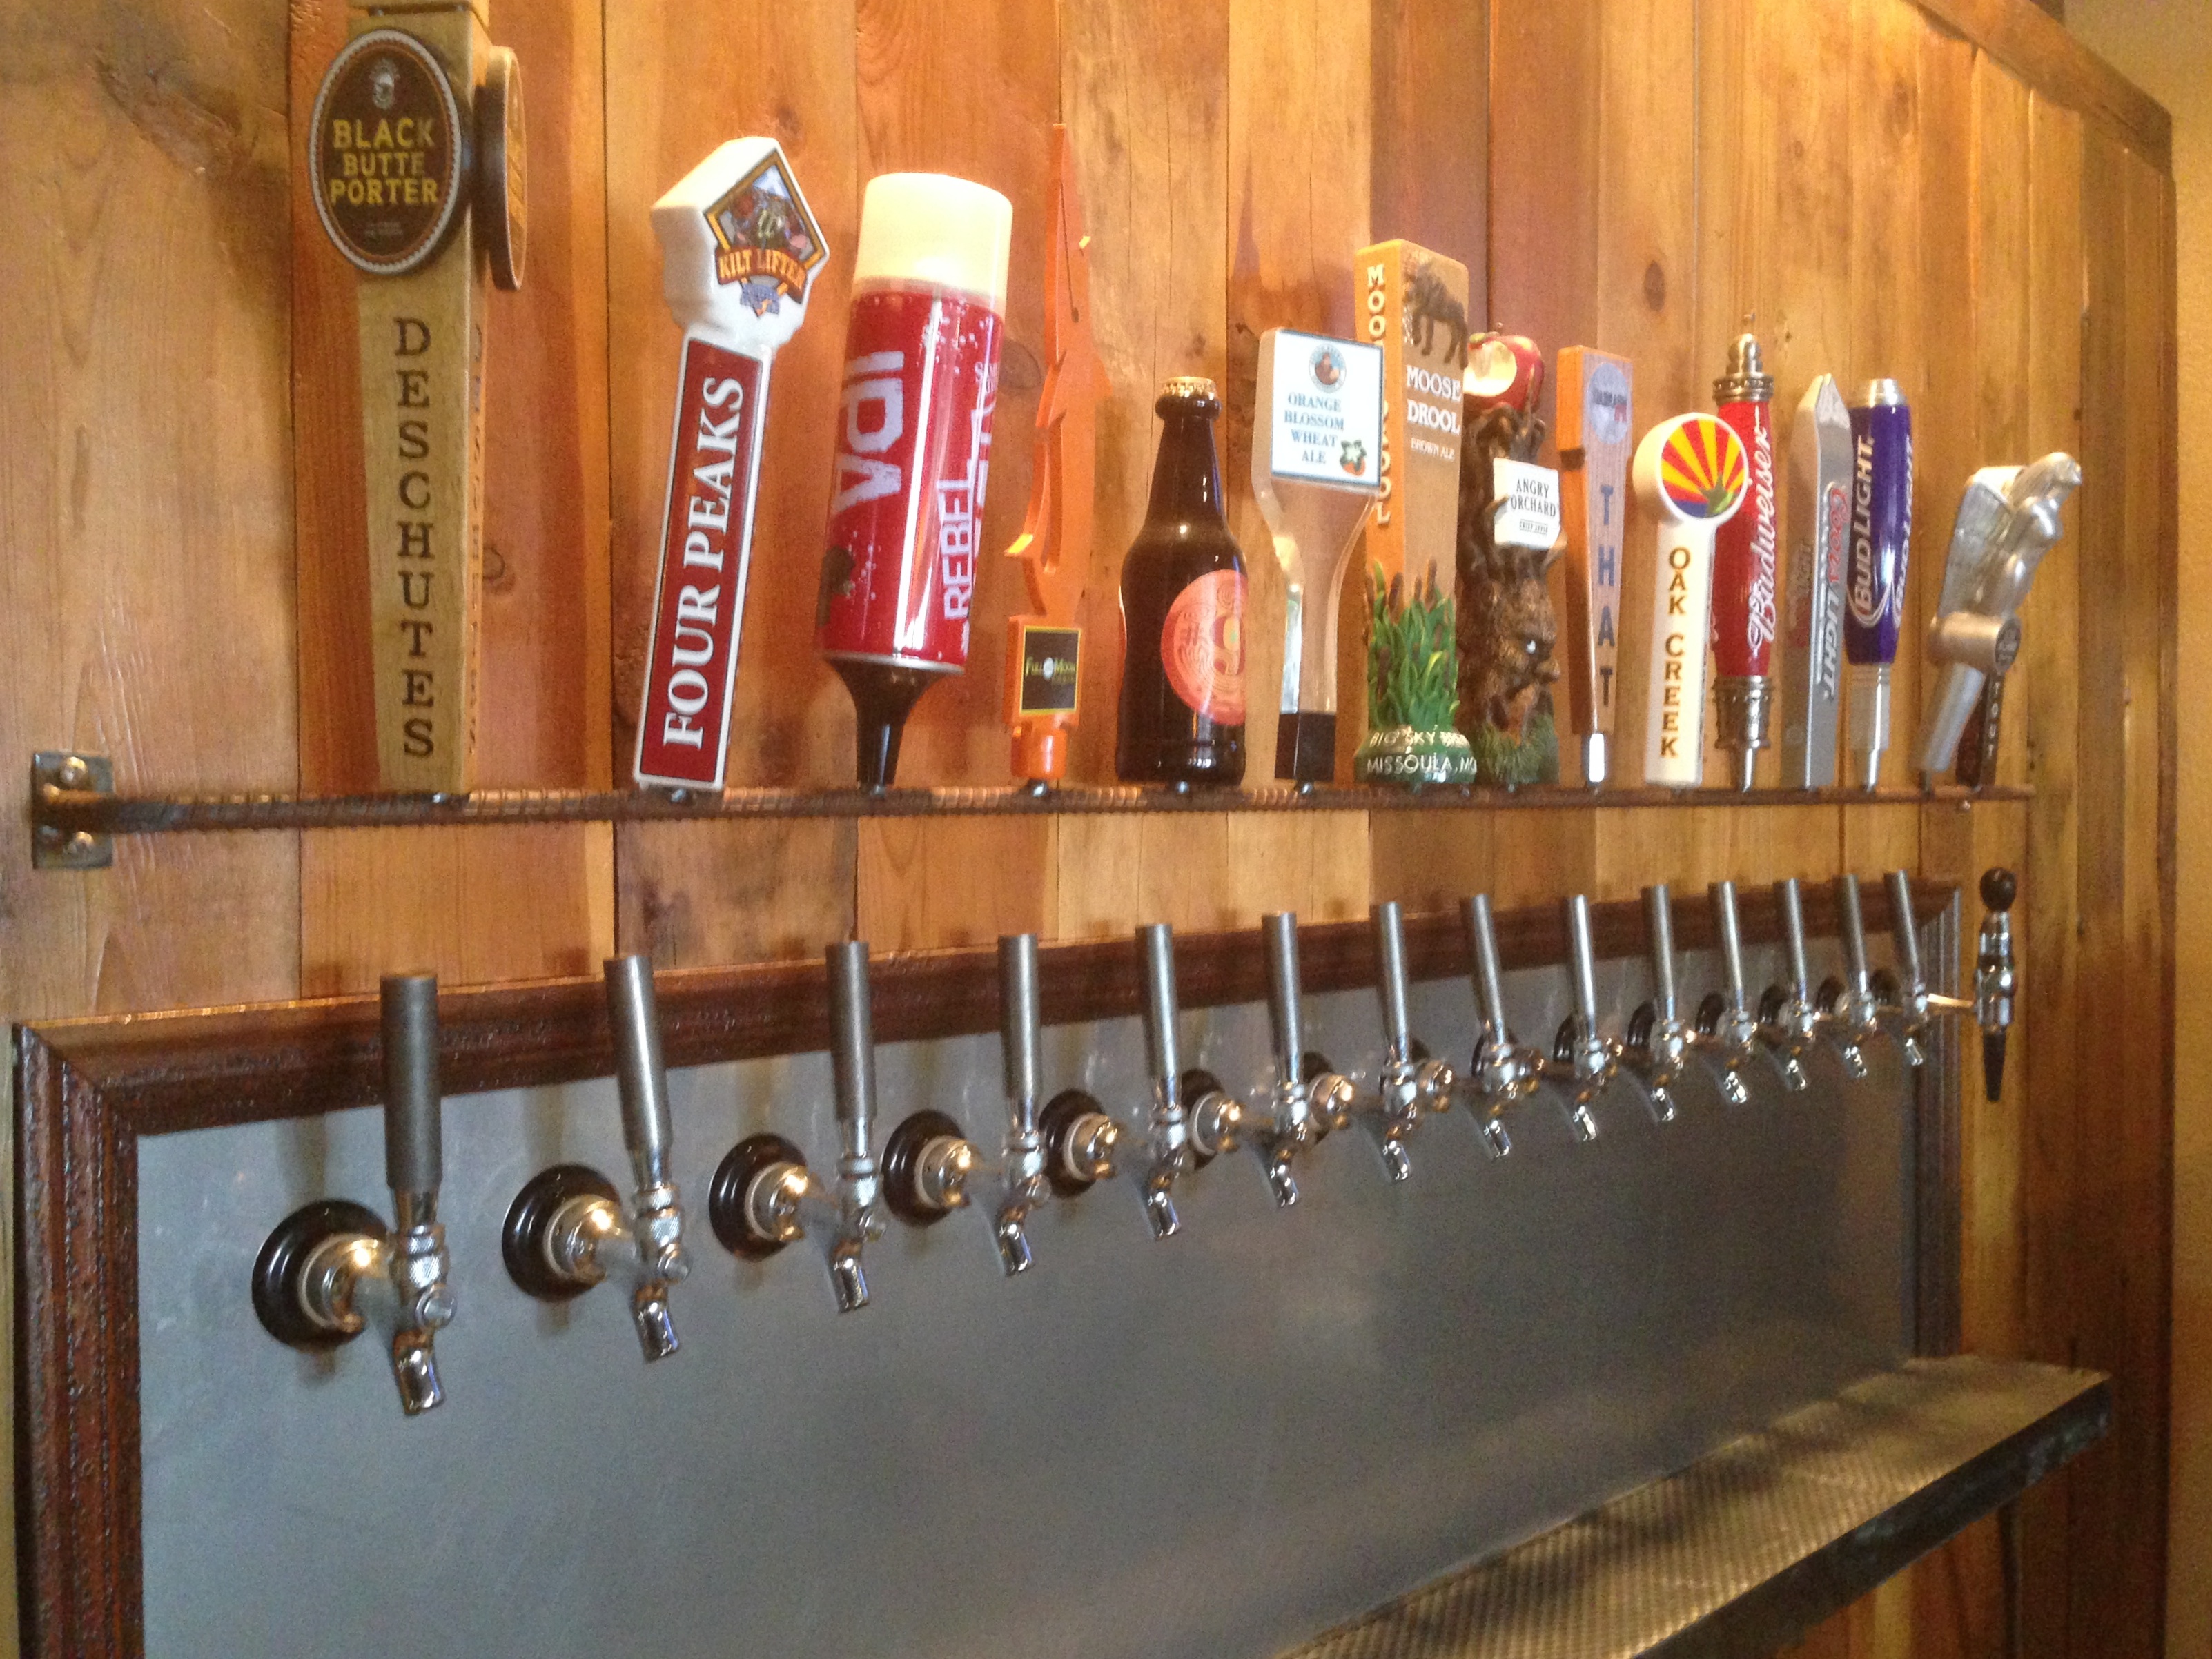
drink, beer, distilled beverage